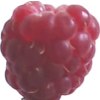
Label: raspberry